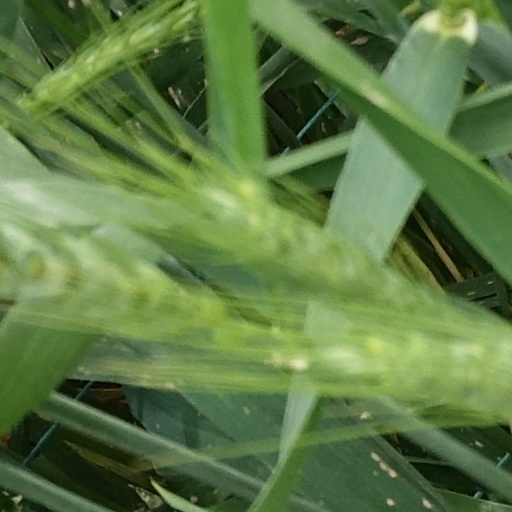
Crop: wheat